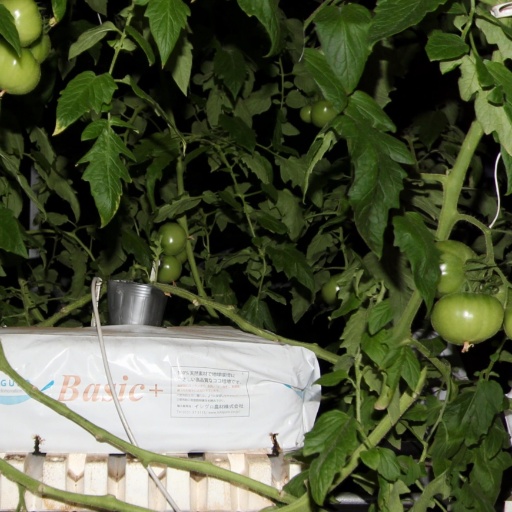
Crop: tomato